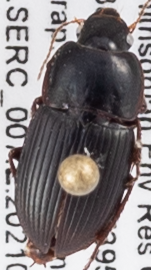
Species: Anisodactylus dulcicollis
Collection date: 2021-06-10
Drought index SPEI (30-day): -0.87
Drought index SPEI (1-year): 2.09
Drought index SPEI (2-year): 1.28